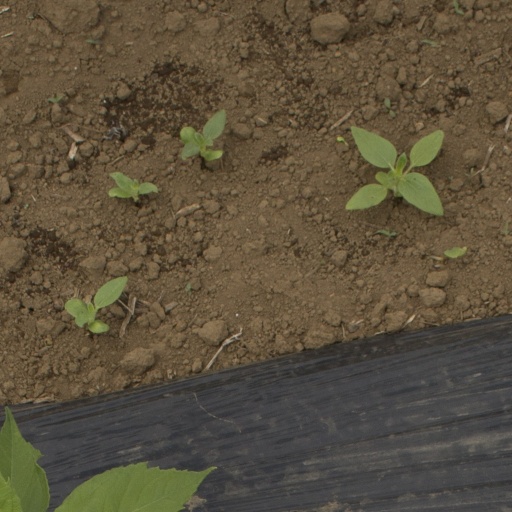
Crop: Jerusalem artichoke